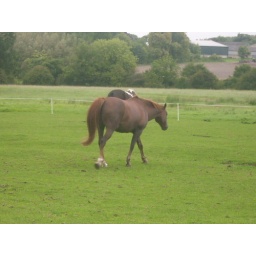
a horse walking in the field